Palle Danielsson

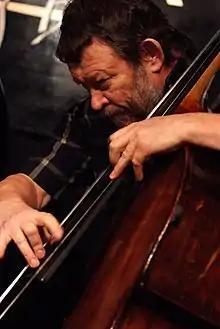
Danielsson in 2008

Nils Paul "Palle" Danielsson (15 October 1946 – 18 May 2024) was a Swedish jazz double bassist born in Stockholm, Sweden. From 1974 to 1979, he was a member of Keith Jarrett's quartet. He was the brother of pianist Monica Dominique. Danielsson died on 18 May 2024, at the age of 77.